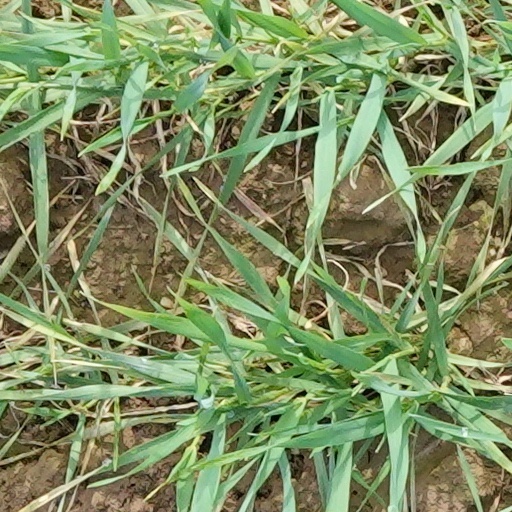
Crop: wheat